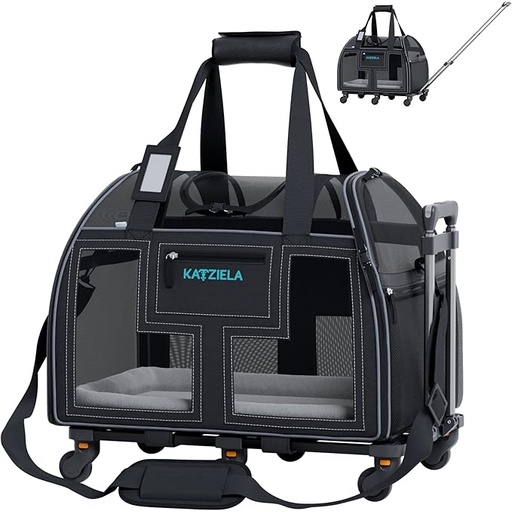
Airline Compliant Pet Carrier - Rolling Portable Travel Carry Crate for Small Dog, Puppy or Cat - Soft Removable Wheeled Design with Mesh Window Sides - Airplane and TSA Compliant- by Katziela
About This LUXURY TRAVEL PET CARRIER - Every Luxury Lorry pet carrier is lovingly crafted for your furry friend's ultimate comfort, with soft yet durable materials to replace standard hard plastic, and a cozy inside bed that lets small dogs, puppies and cats feel comfy, safe and protected as they travel the world with their favorite humans. AIRPLANE FRIENDLY: Designed to meet TSA and most airlines standards, this pet travel carrier can be taken with on most air plane flights! Because it is soft sided, it can be placed comfortably under the seat in front of you. EASY ACCESS ZIPPER TOP & SIDES - The Luxury Lorry gives your pet the freedom to move, adjust position and peek their little head out for a breath of fresh air at any time! A mesh top unzips and opens for easy access while a side zipper opening in the door allows you to reach in for feeding times, head scratches and belly rubs. REMOVABLE ROLLING WHEELBASE - A six-wheel base extends beyond the carrier's edge to ensure it won't tip over as you and your pet roll along at a brisk airport pace. When you're ready to board, simply detach the wheelbase and use the padded shoulder strap or handles to carry the Luxury Lorry the rest of the way. 100% SATISFACTION GUARANTEE - We can't wait to add you and your fur babies to the long list of pleased pooches, contented kitties and happy humans absolutely LOVING the Luxury Lorry and all of Katziela's premium pet products! Issue with your purchase? You're covered by our 60 Money Back or Replacement Guarantee, no questions asked. Overview Color : Gray Deluxe Brand : Katziela Product Dimensions : 19"L x 13"W x 18"H Material : Polyester Special Feature : Airline Approved
Brand: Katziela
Category: Animals & Pet Supplies > Pet Supplies > Pet Carriers & Crates > Wheeled Carriers